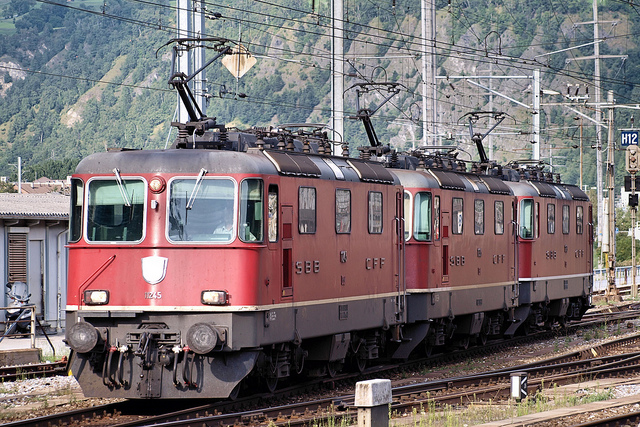
A red-colored electric train on track near a mountain station.

A train makes its way past a vast mountainous area.

a train on a train track with a mountain in the background

A small train runs along electric cables near a mountain